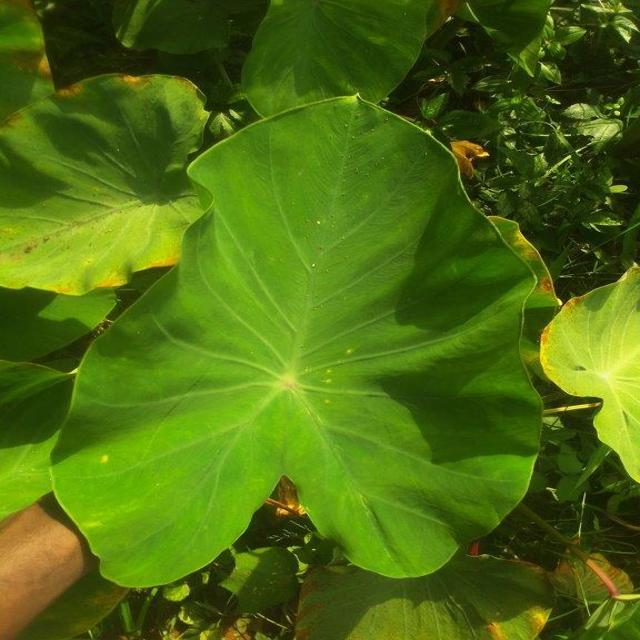
Label: Healthy